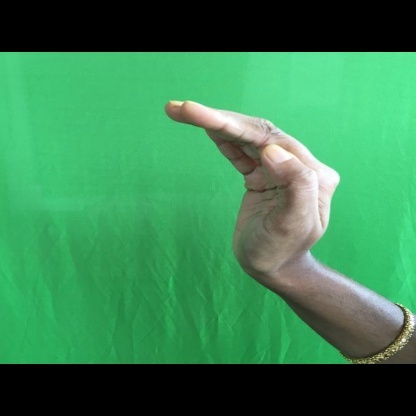
Mudra: Sarpasirsha